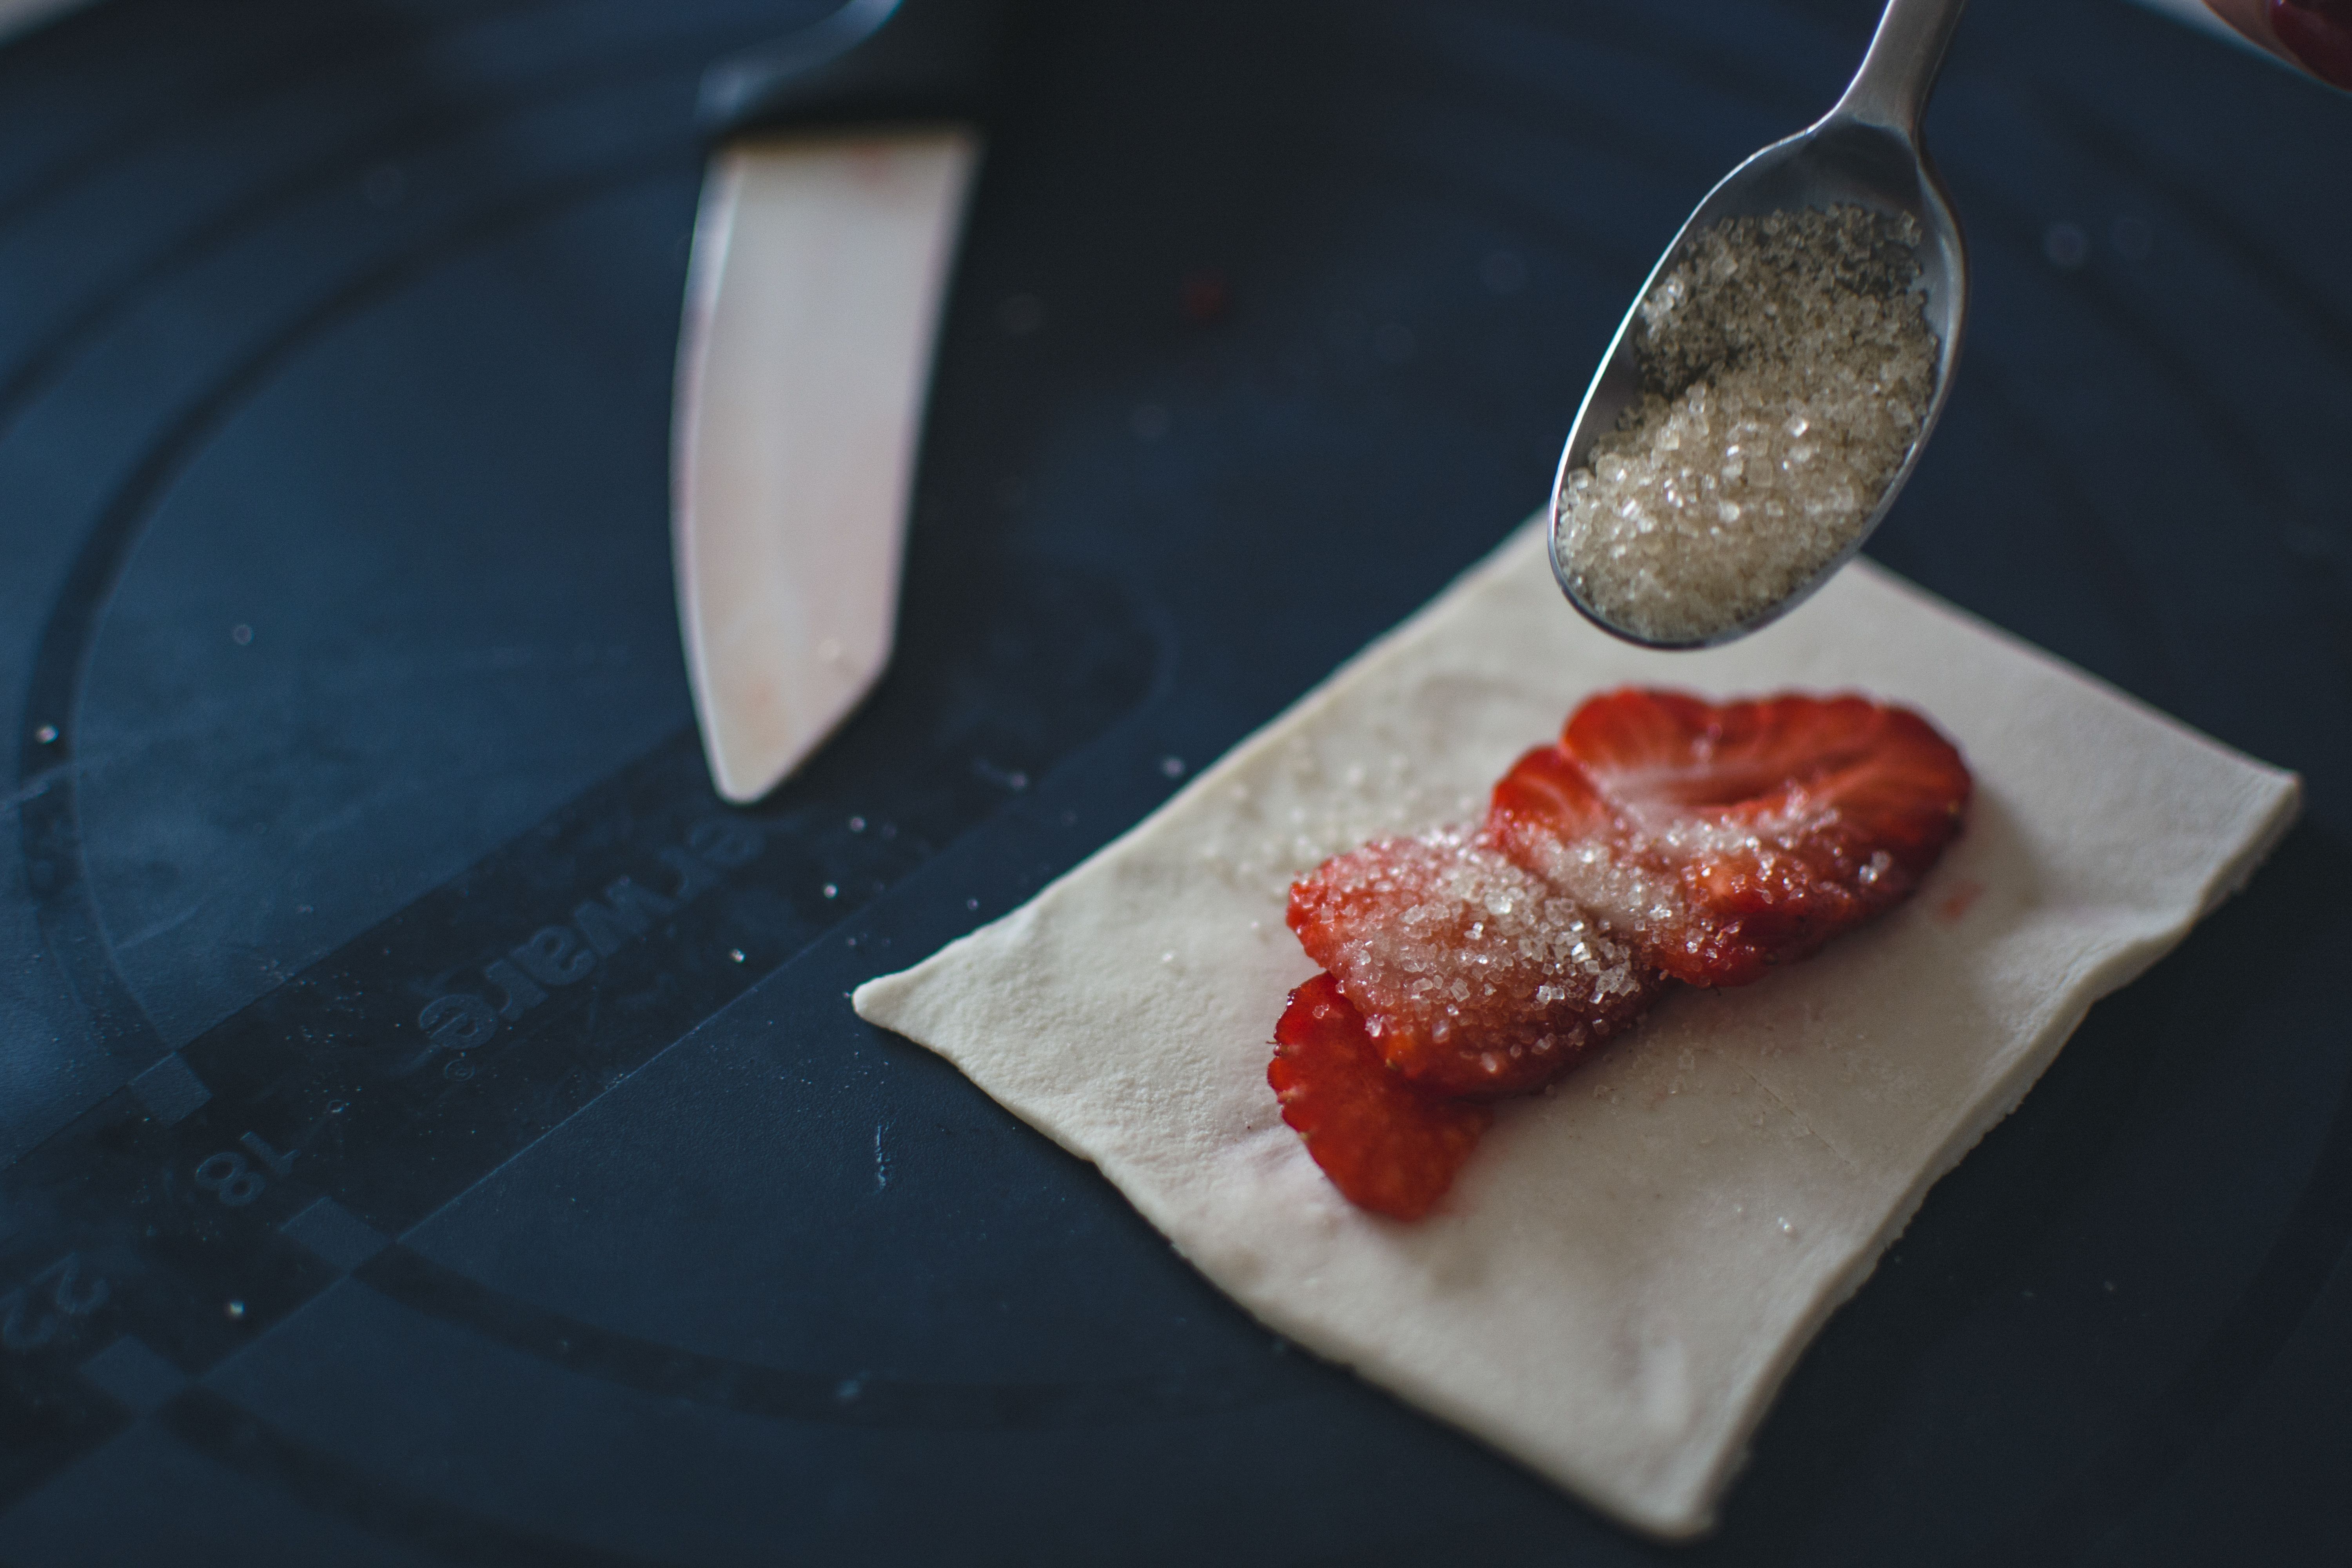
food, dish, cuisine, ingredient